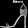
Label: Sandal